The Brethren (Grisham novel)

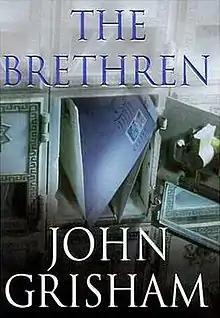
First edition cover

The Brethren is a 2000 legal thriller novel by American author John Grisham.